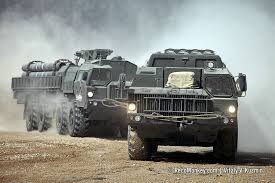
Label: Self Propelled Artillery